Banque d'Anvers

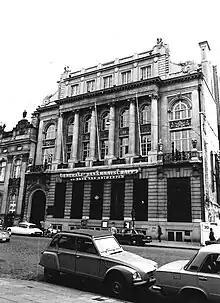
Former head office of the on Meir 48, Antwerp, designed by architect Émile Thielens in 1906 and completed in 1908, later used as head office by the Banque d'Anvers from 1920 to 1965; photographed in 1975 with sign hinting at its former name

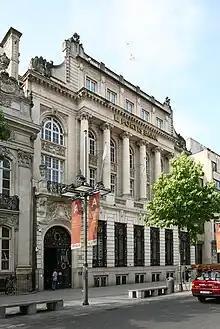
The same building in 2007

One year after its establishment in 1822, the Société Générale de Belgique (at that time known as the ) opened a branch in Antwerp. A few years later, it decided to convert it into a legally separate bank (subsidiary), which became effective on . At the time, the was a note-issuing bank, and issued special banknotes that could only be redeemed at the Banque d'Anvers. During its first decades of activity, the bank had no capital of its own, until it was reorganized and capitalized in 1870, when the Société Générale de Belgique took up half of the shareholders' equity.